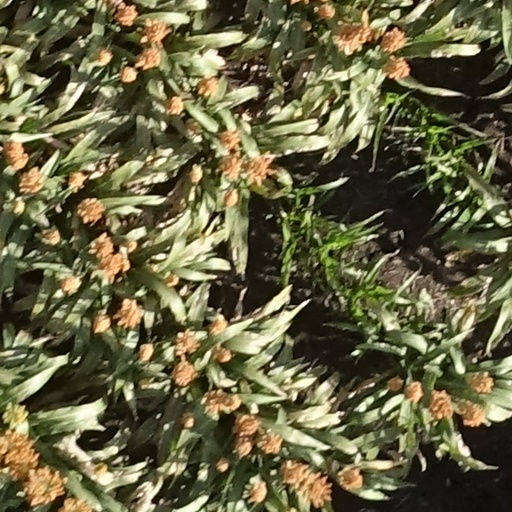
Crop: sorghum